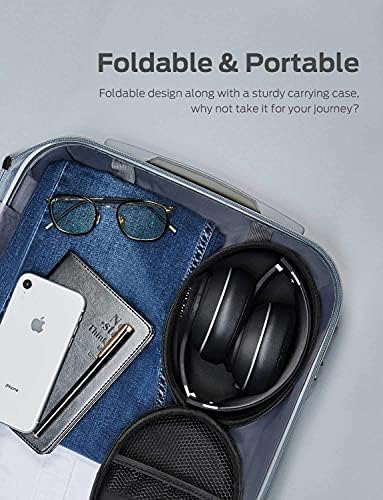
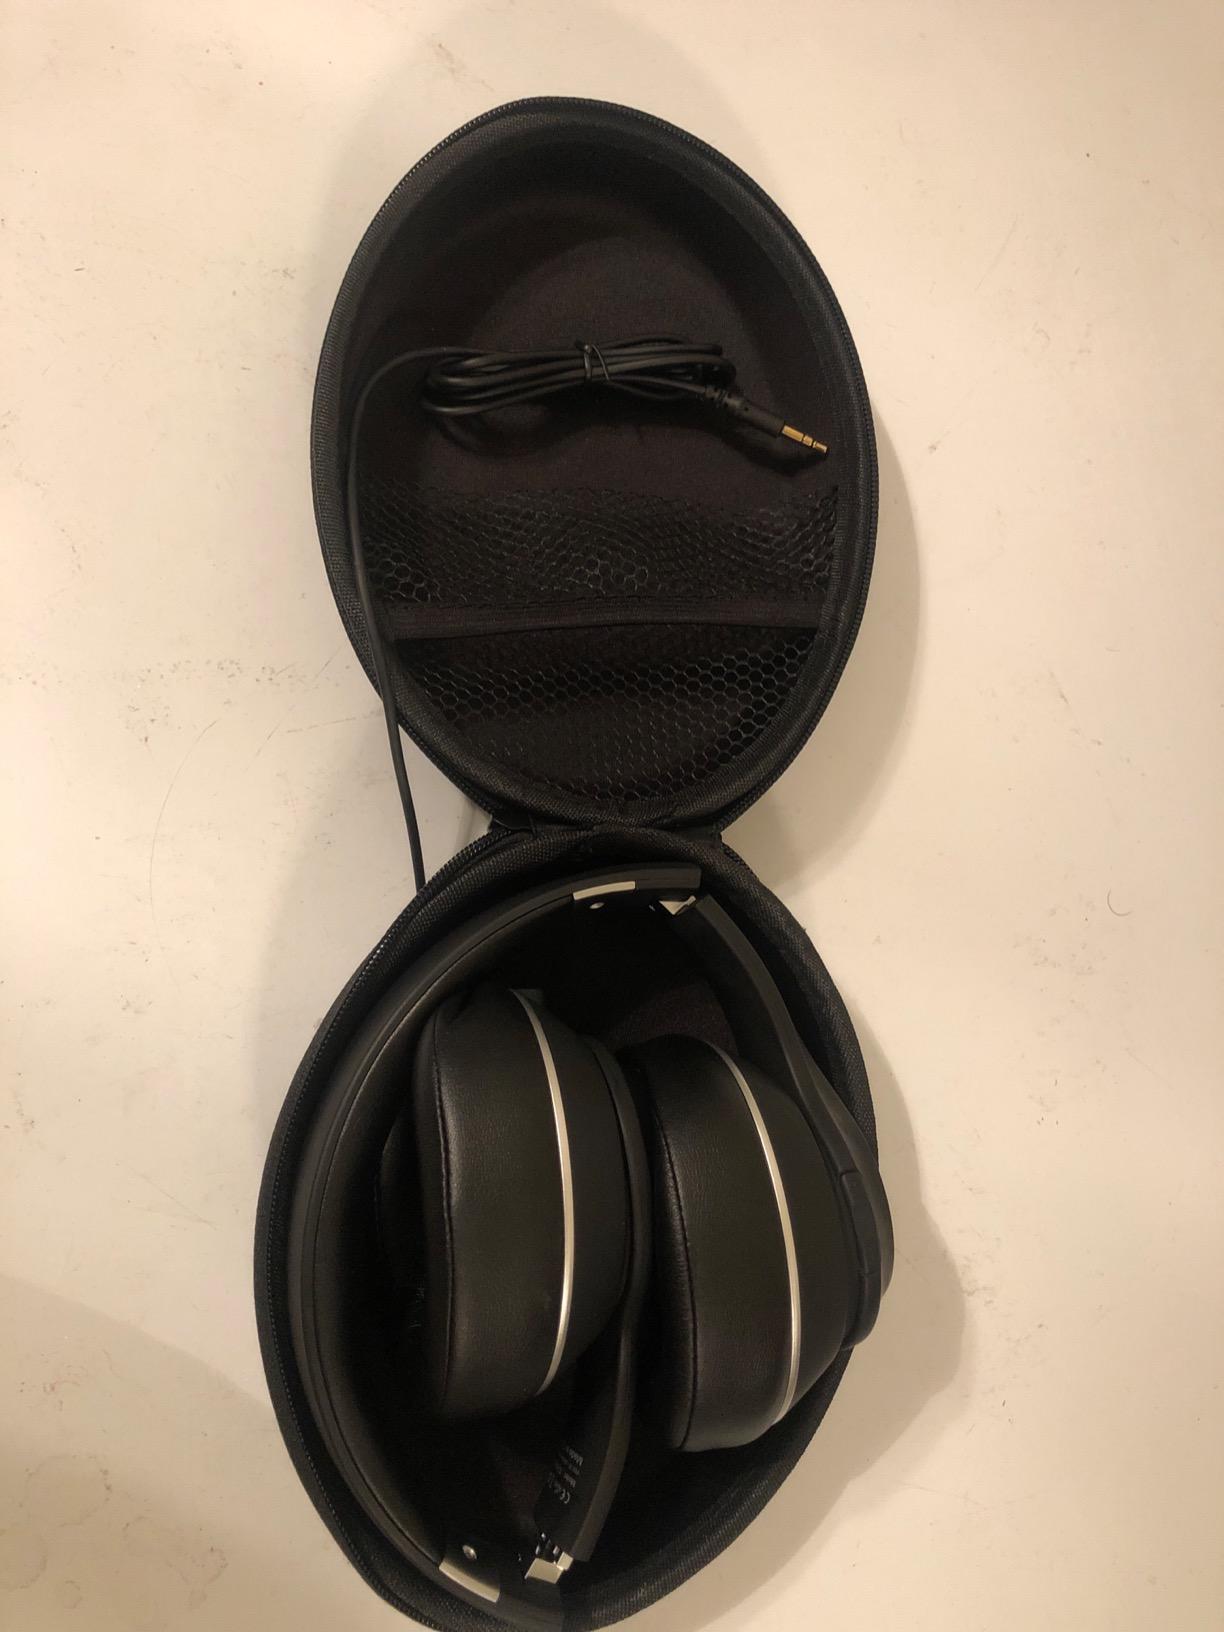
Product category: headphones
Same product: yes